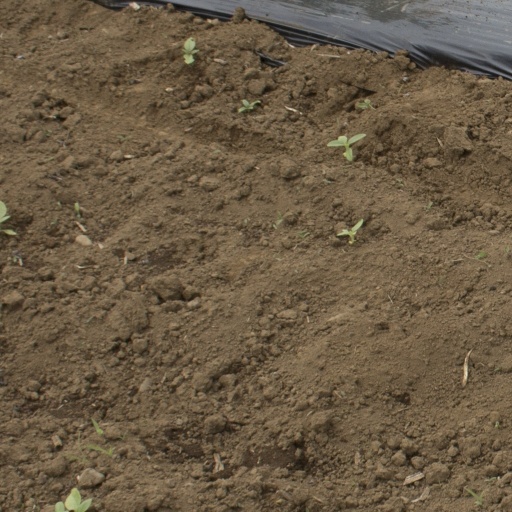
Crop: Jerusalem artichoke